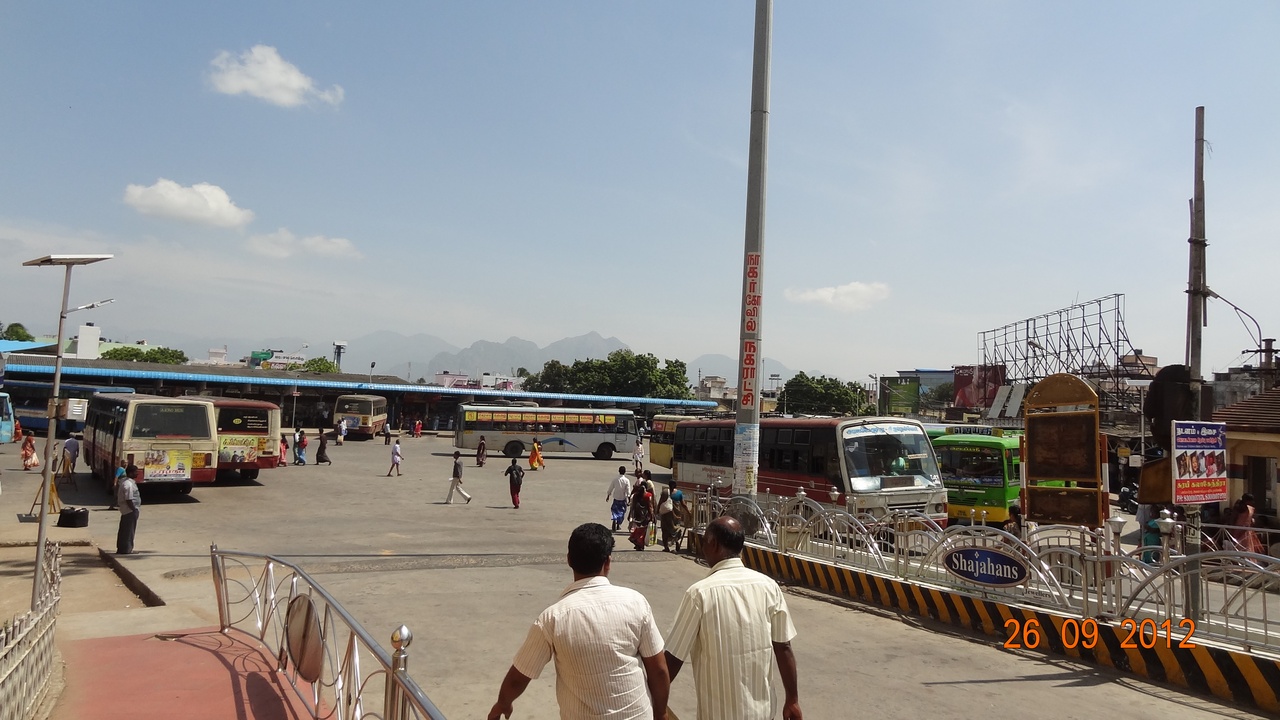
Anna bus stand